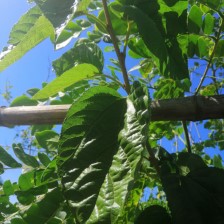
Variety: BlackAustralia